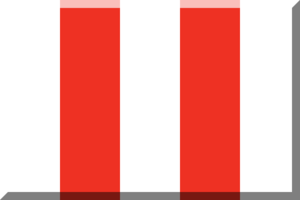
Cet article détaille les matchs de la phase finale de la Ligue des champions 2015-2016 de handball organisée par la Fédération européenne de handball du 16 mars 2016 au 29 mai 2016.
Cet article détaille les matchs de la phase finale de la Ligue des champions 2016-2017 de handball organisée par la Fédération européenne de handball du 22 mars 2016 au 4 juin 2016.